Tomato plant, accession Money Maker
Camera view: bottom (45 deg); turntable rotation: 0 degrees
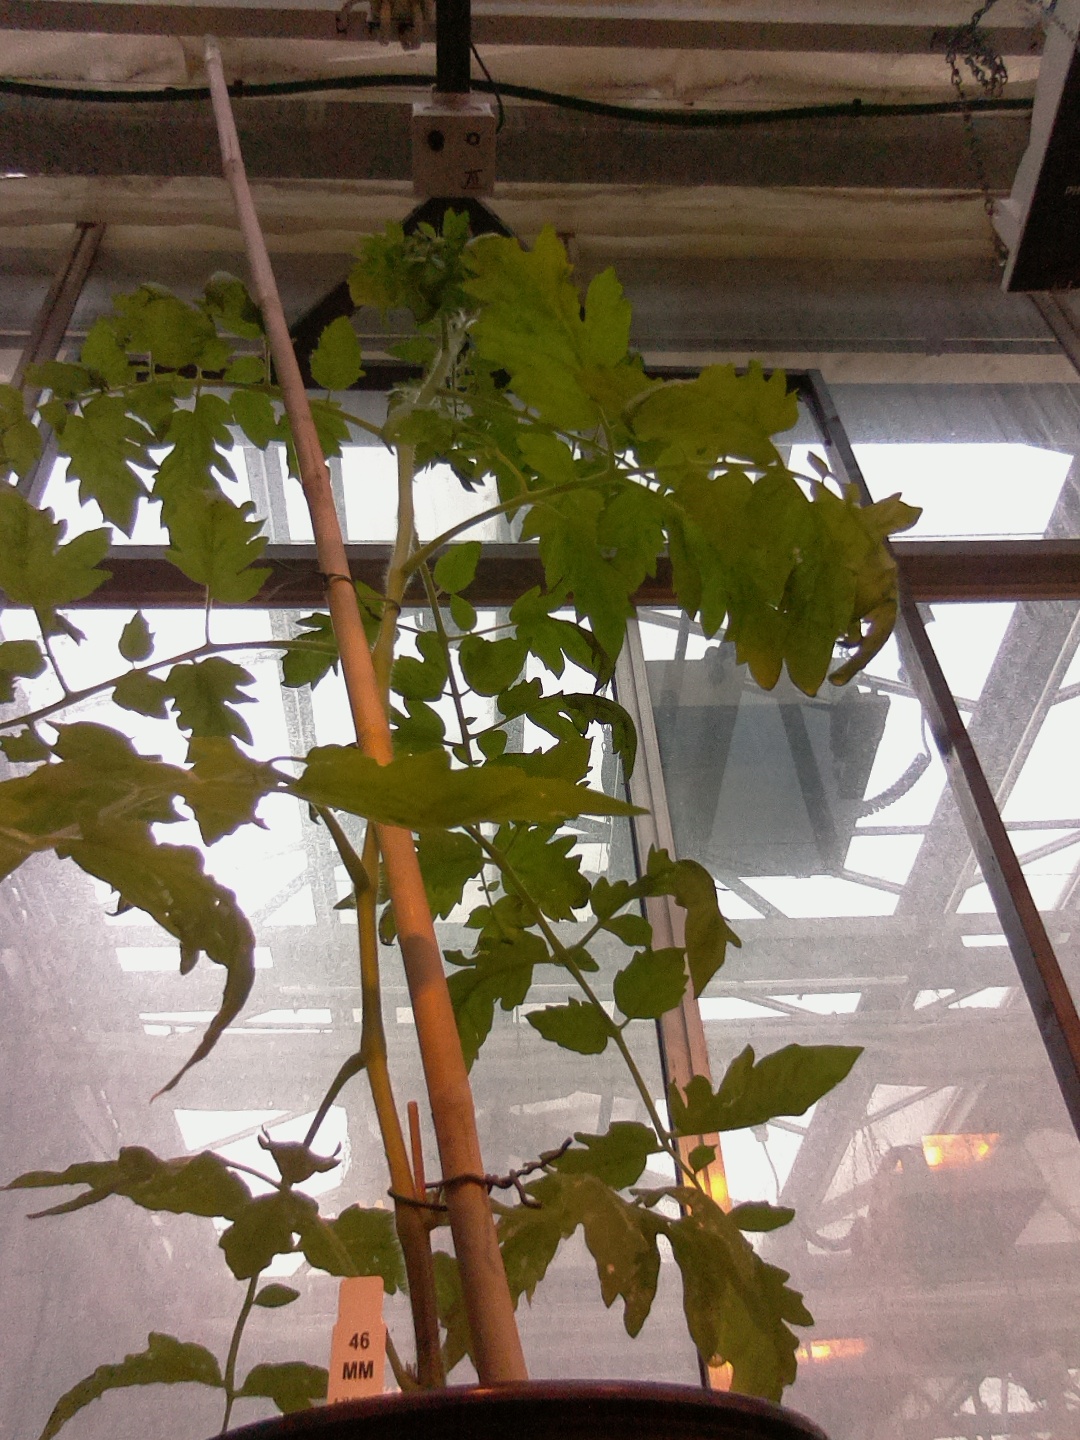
BBCH growth stage 60: First flowers open